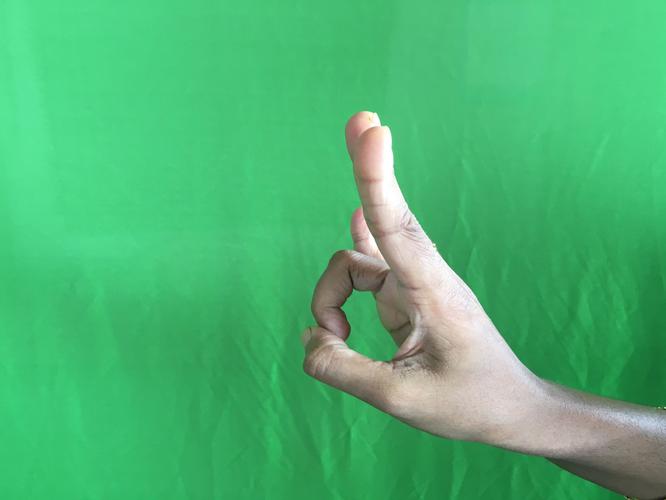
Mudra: Mayura
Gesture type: single_hand